McAuley Schenker Group

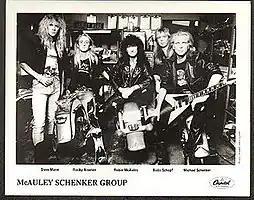
McAuley Schenker Group in 1989

McAuley Schenker Group (commonly abbreviated to as MSG) was a multi-national rock band based in Los Angeles featuring core members Robin McAuley (vocals) and Michael Schenker (guitar), a successor (and eventual predecessor) to Schenker's earlier band Michael Schenker Group. McAuley was initially contacted to replace singer Gary Barden in MSG. However, the strong partnership immediately formed between McAuley and Schenker led to the change of the name from Michael Schenker Group to McAuley Schenker Group, retaining the same initials of the previous band MSG.